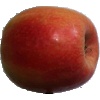
Label: apple_pink_lady